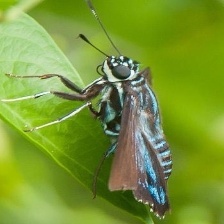
Species: MANGROVE SKIPPER